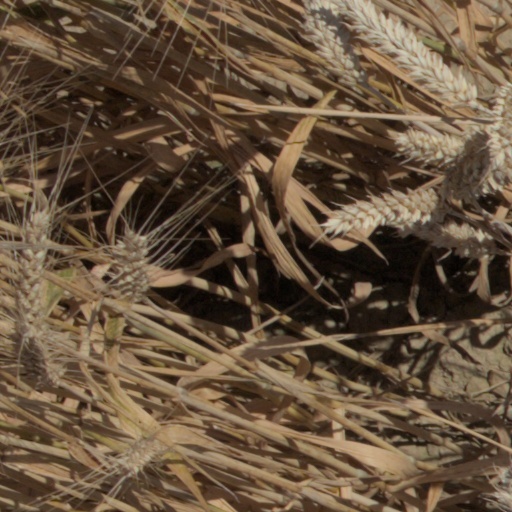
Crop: wheat